History of the Jews in Bielsko-Biała

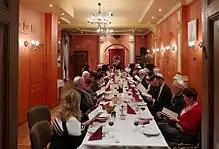
Passover Seder in Jewish Community in Bielsko-Biała in 2018

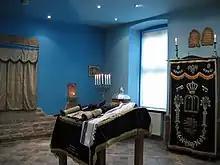
The interior of the contemporary Beit Midrash in Bielsko-Biała in 2007

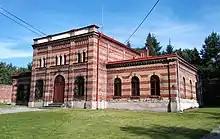
Pre-burial house at the Jewish cemetery in Bielsko-Biała

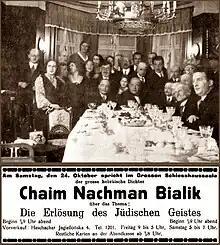
Poet Hayim Nahman Bialik in Bielsko on October 24, 1931

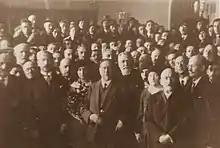
Zionist Nahum Sokolow in Bielsko 30 October 1933 with activists from Zionist organizations from Bielsko

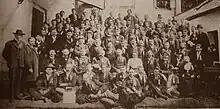
The Zionist Congress for the countries of the Austro-Hungarian monarchy in Bielsko (Bielitz) 18–19 May 1902

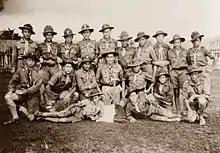
Scouting team of the Hanoar Hacijoni Bielsko-Biała, circa 1935

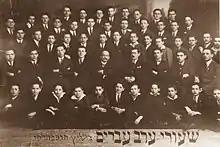
Evening Hebrew language school in Bielsko in 1922-1926

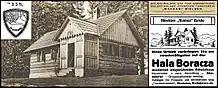
The first Jewish tourist mountain hostel in the world of the Jewish Tourist and Ski Association Maccabi Bielsko 1929 on Hala Boracza in Żywiec Beskids

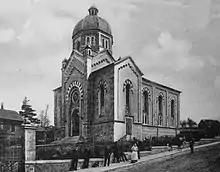
Synagogue in Biała 1889-1939

The city of Bielsko and the city of Biała are two separate cities located next to each other. Both towns are separated only with the Biała river, which used to be the border between the Kingdom of Bohemia and the Polish Kingdom (1327-1526), between the Habsburg monarchy and the Polish Kingdom (1526-1772), between Austrian Silesia and Galicia under Austrian Empire (1772-1918) and between Silesian Voivodeship and Kraków Voivodeship under the Second Polish Republic (1918-1939). The border between the countries and regions also became the conventional line separating the influence of German Reform Judaism in Silesia from the Orthodox Judaism and Hasidism prevalent in Galicia. The cities were merged in 1951.